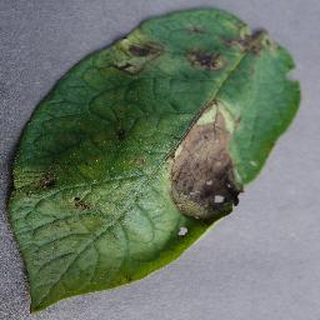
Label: potato_late_blight